Qalam

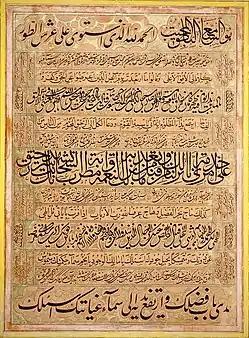
"Qalams" as used in calligraphy.

A qalam is a type of reed pen. It is made from a cut, dried reed, and used for Islamic calligraphy. The pen is seen as an important symbol of wisdom in Islam, and references the emphasis on knowledge and education within the Islamic tradition.